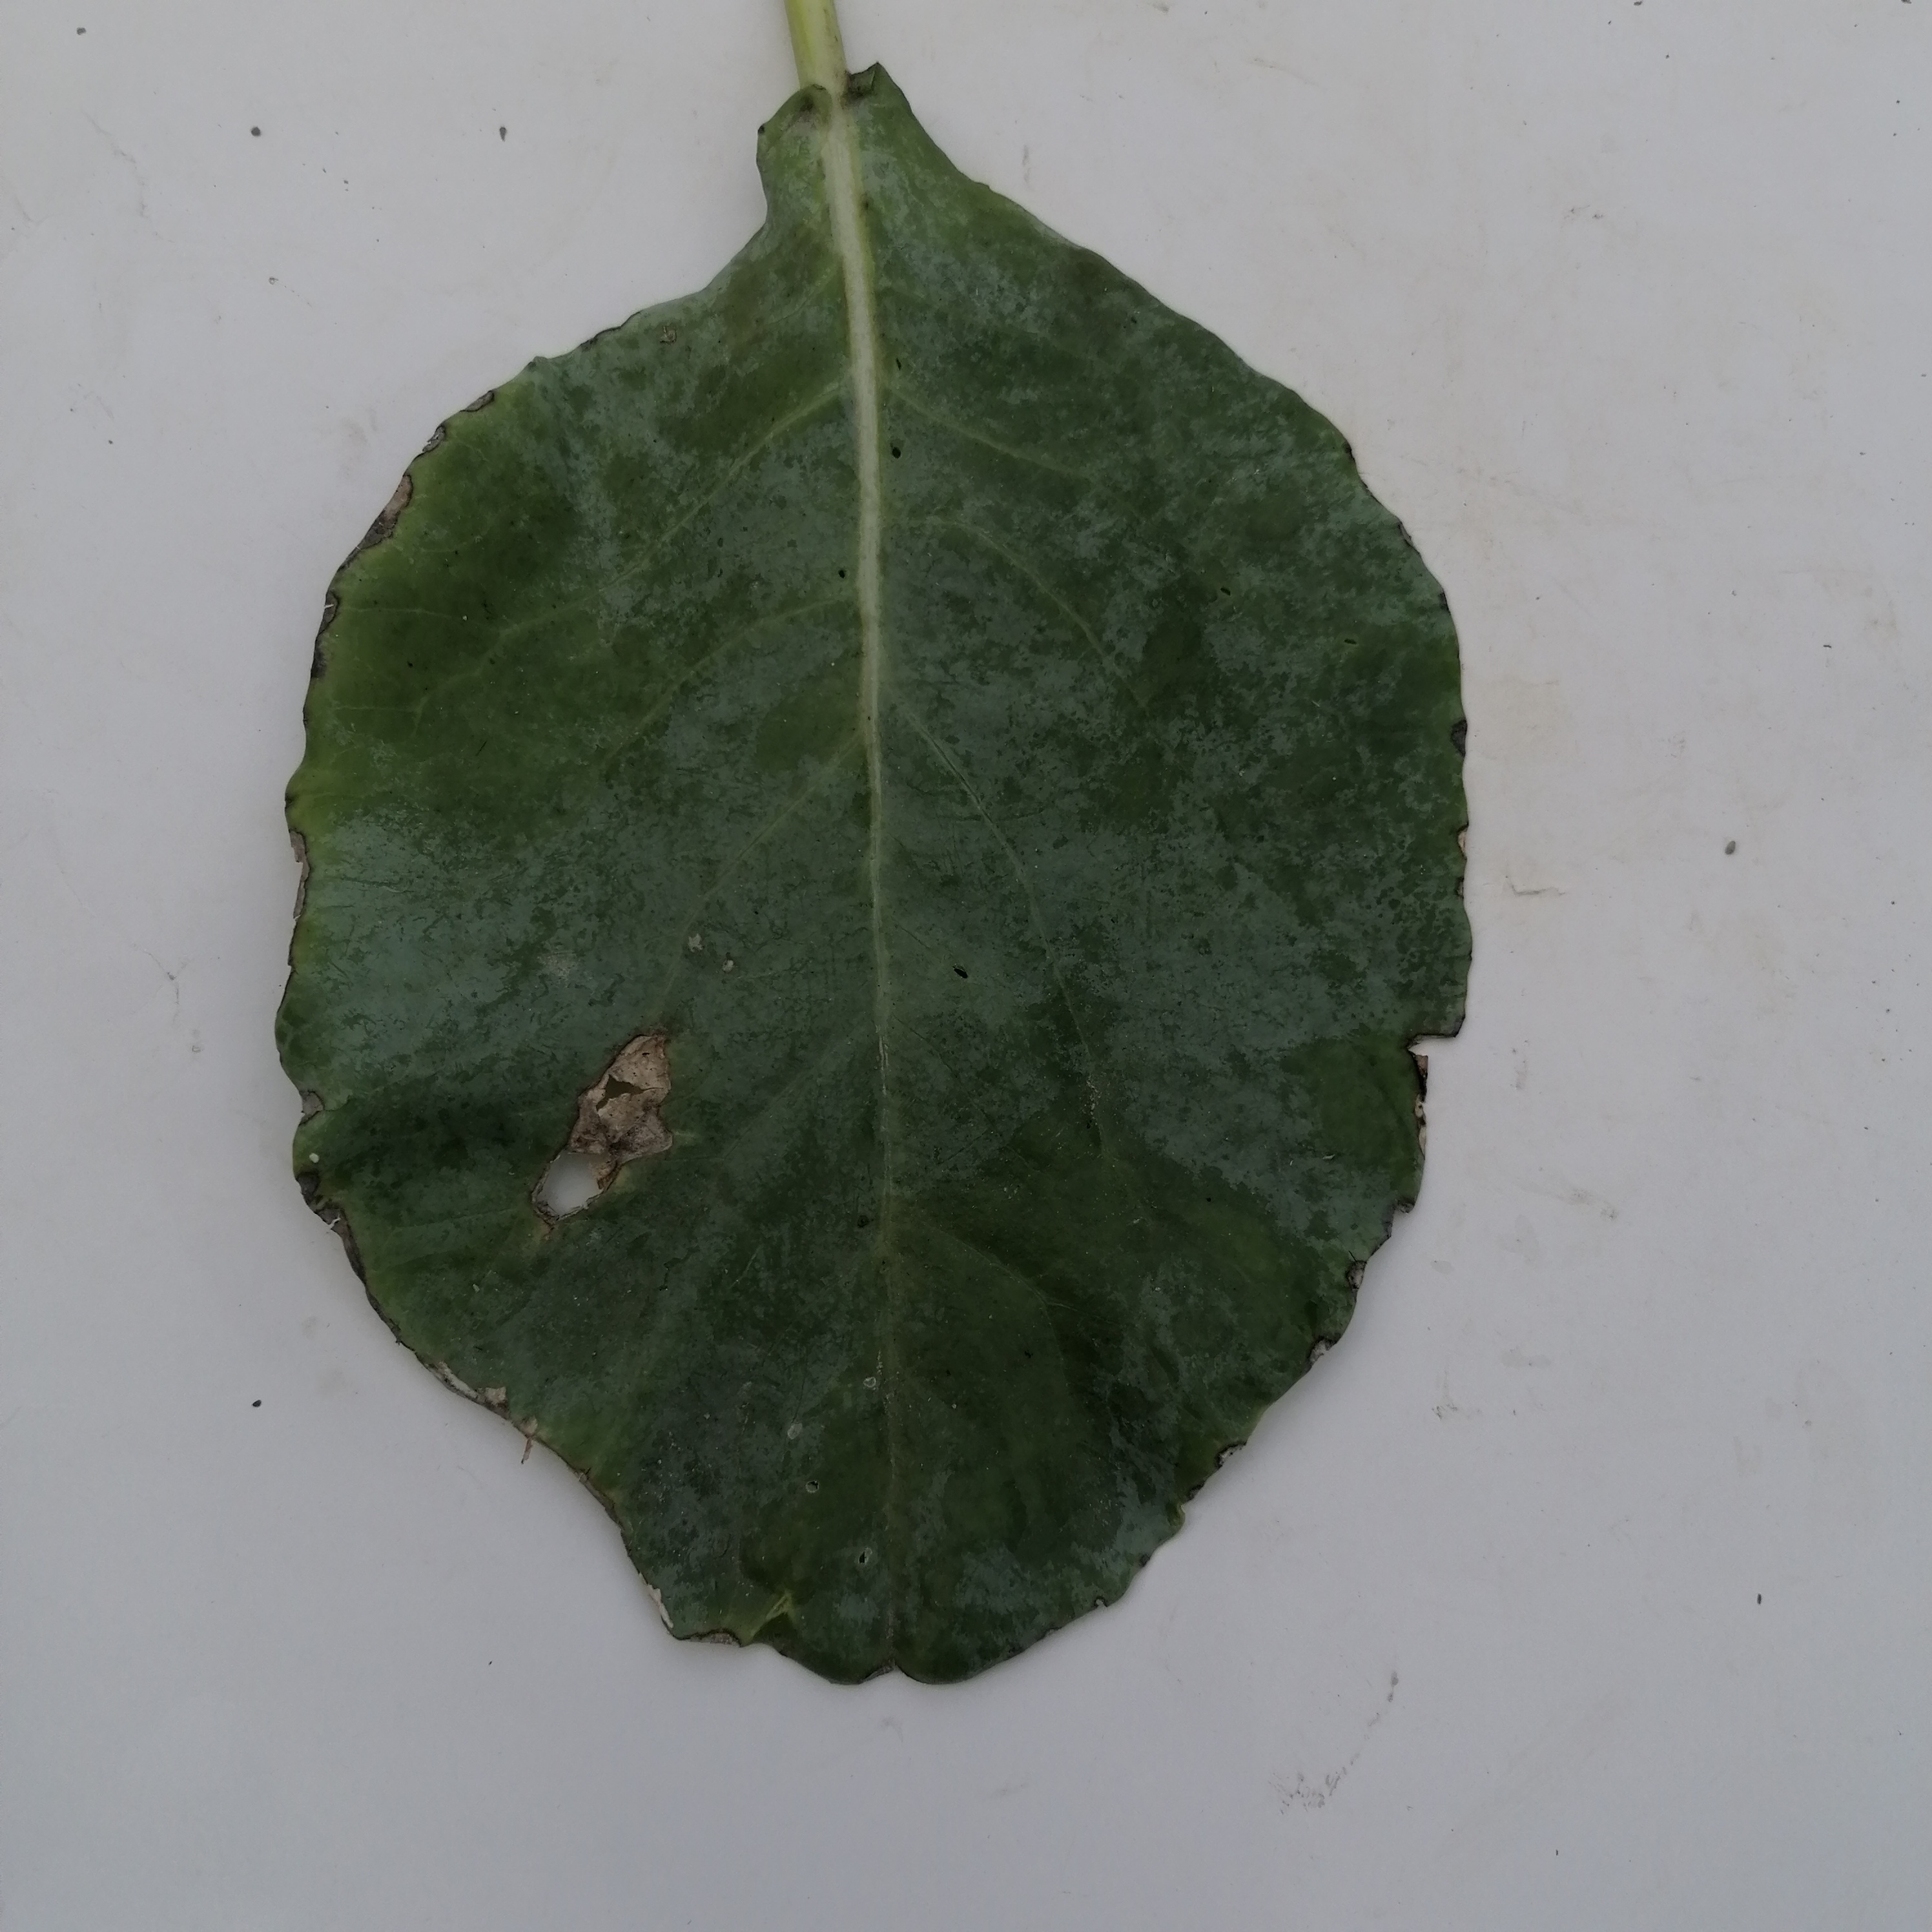
Label: Insect Hole